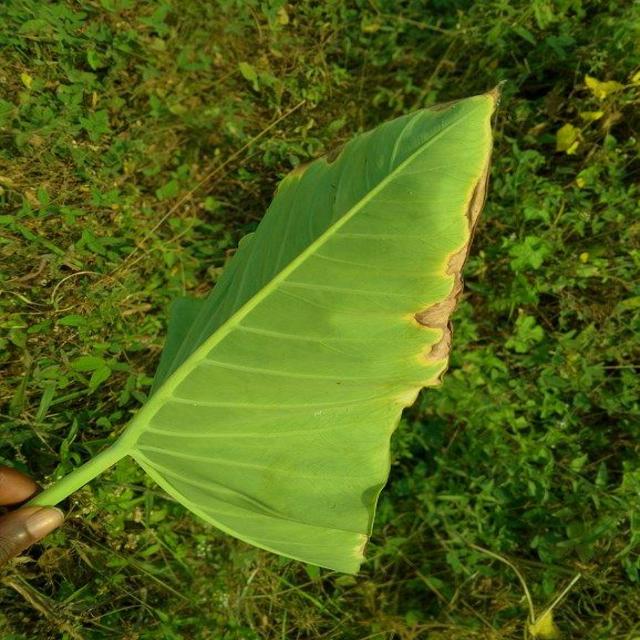
Label: Early_Blight